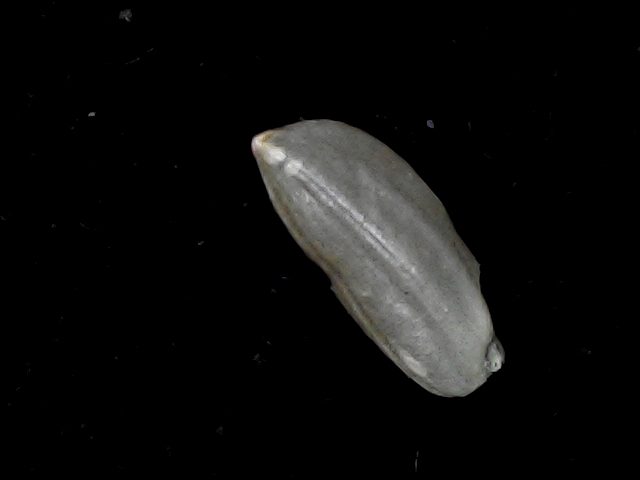
Rice variety: BD39